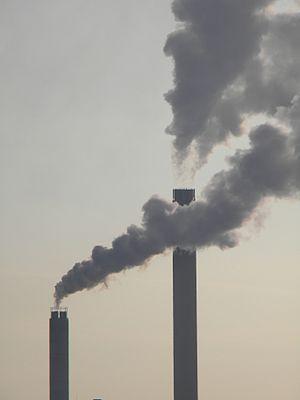
La modélisation de la dispersion atmosphérique est une simulation de la dispersion de panaches de pollution dans un contexte et une temporalité donnée, faite à l'aide d'outils mathématiques et de logiciels informatiques et cartographiques. Les modèles cherchent à prendre en compte les conséquences directes et indirectes, dans l'espace et dans le temps des rejets de substances indésirables, dangereuses ou toxiques.